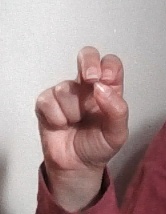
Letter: gaaf